Hans Dijkstal

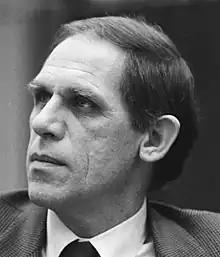
Hans Dijkstal in 1985

Henri Frans "Hans" Dijkstal (28 February 1943 – 9 May 2010) was a Dutch politician and financial adviser, who served as leader of the People's Party for Freedom and Democracy (VVD)